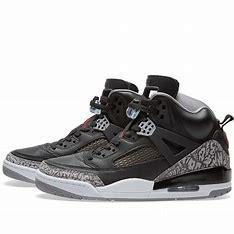
Brand: Jordan
Model: Spizike